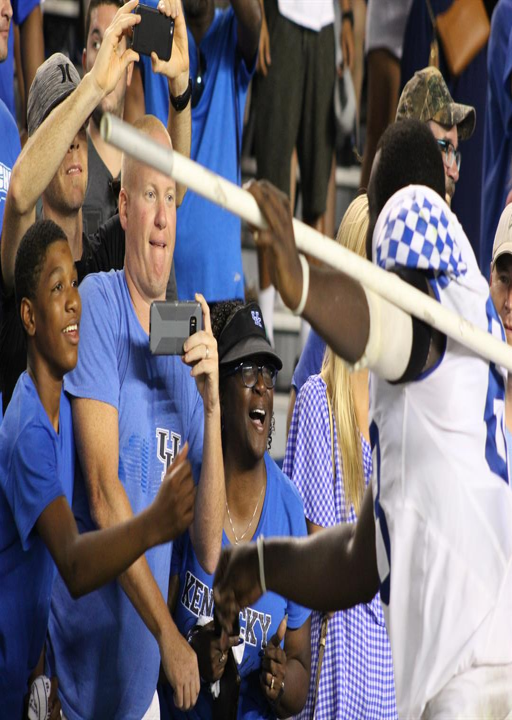
person celebrated with his mother and other fans after win this year .